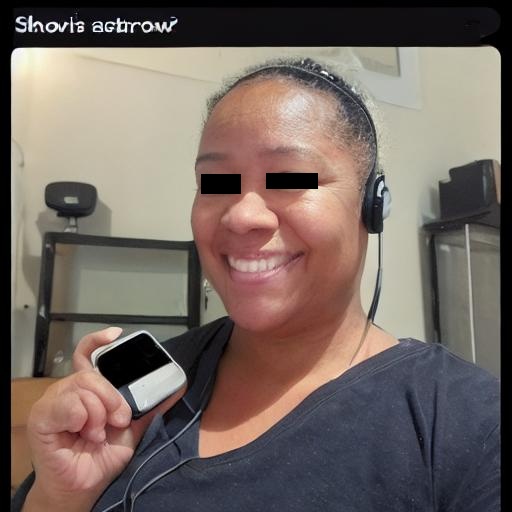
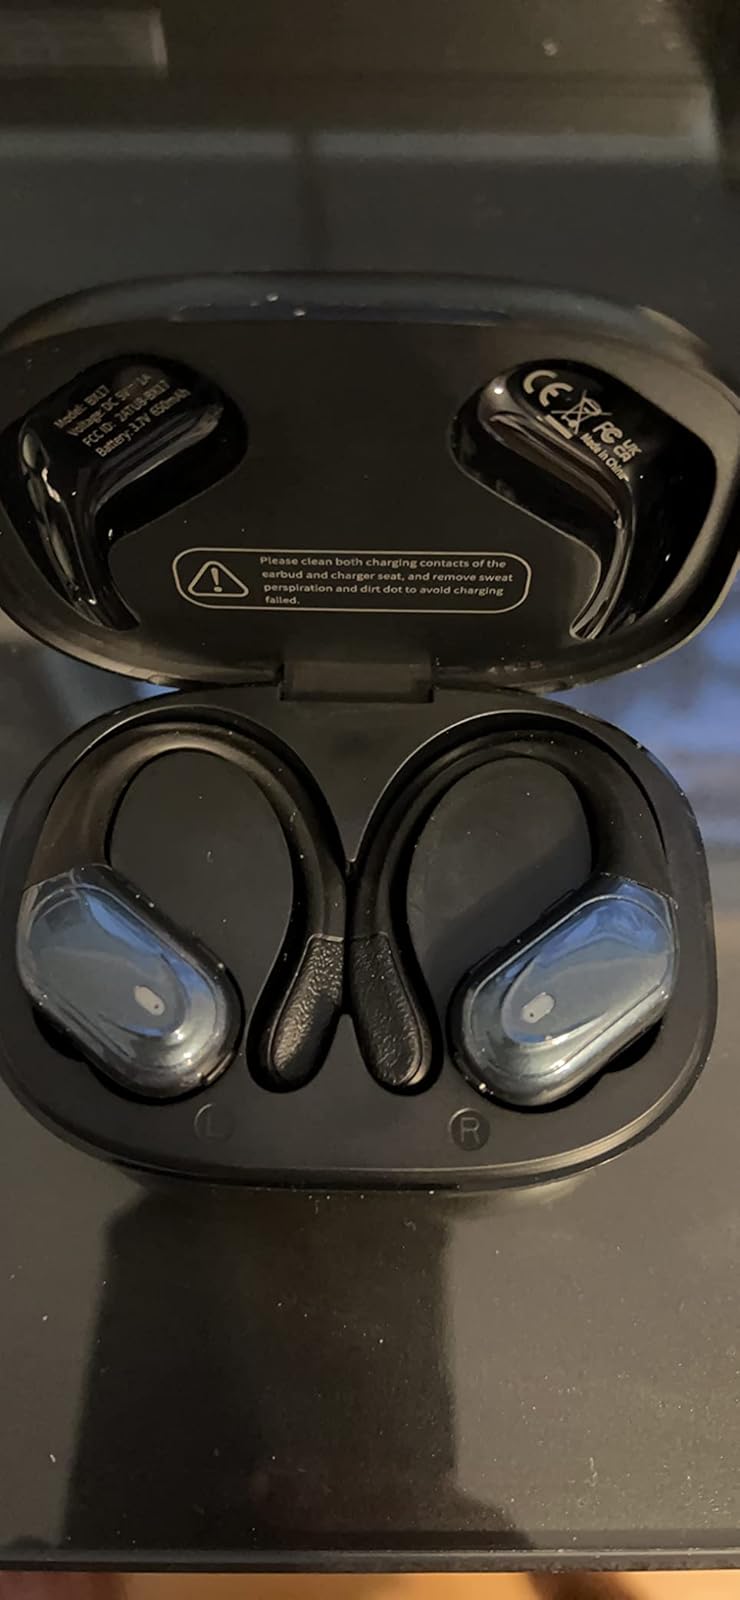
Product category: earbuds
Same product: no